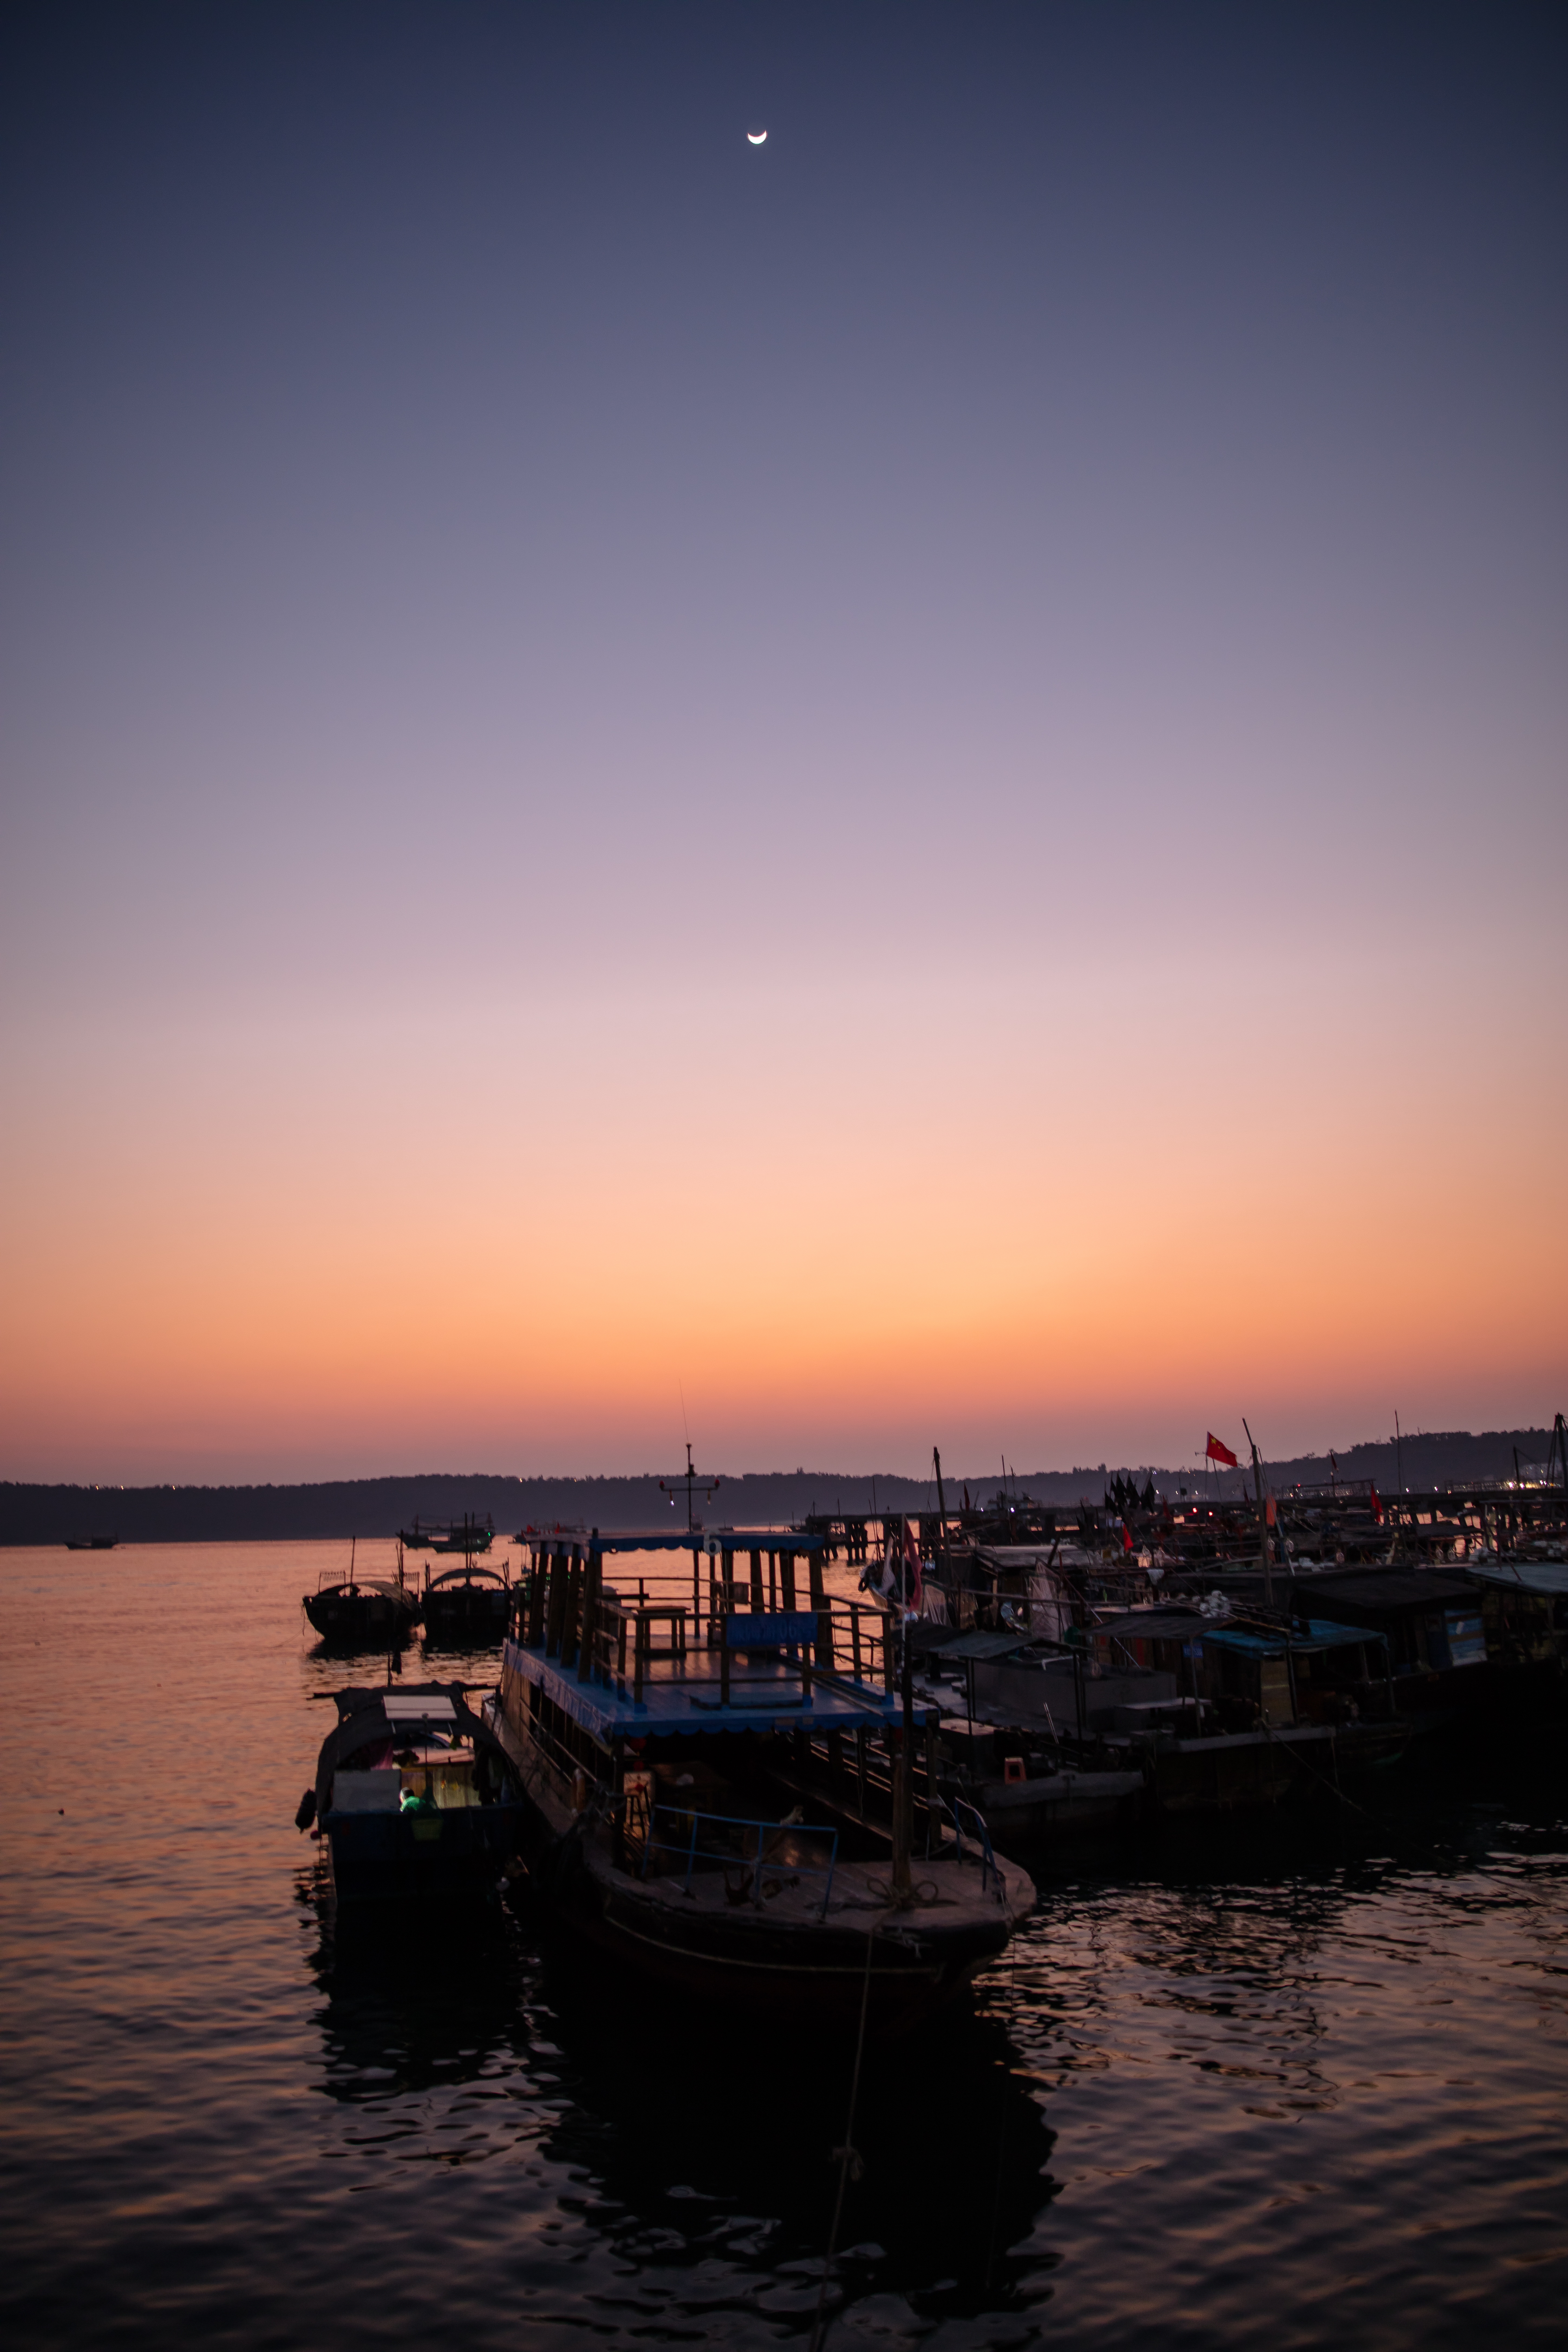
sea, coast, ocean, horizon, sunrise, sunset, boat, morning, dawn, dusk, evening, reflection, vehicle, bay, port, wooden, afterglow, fishing boats